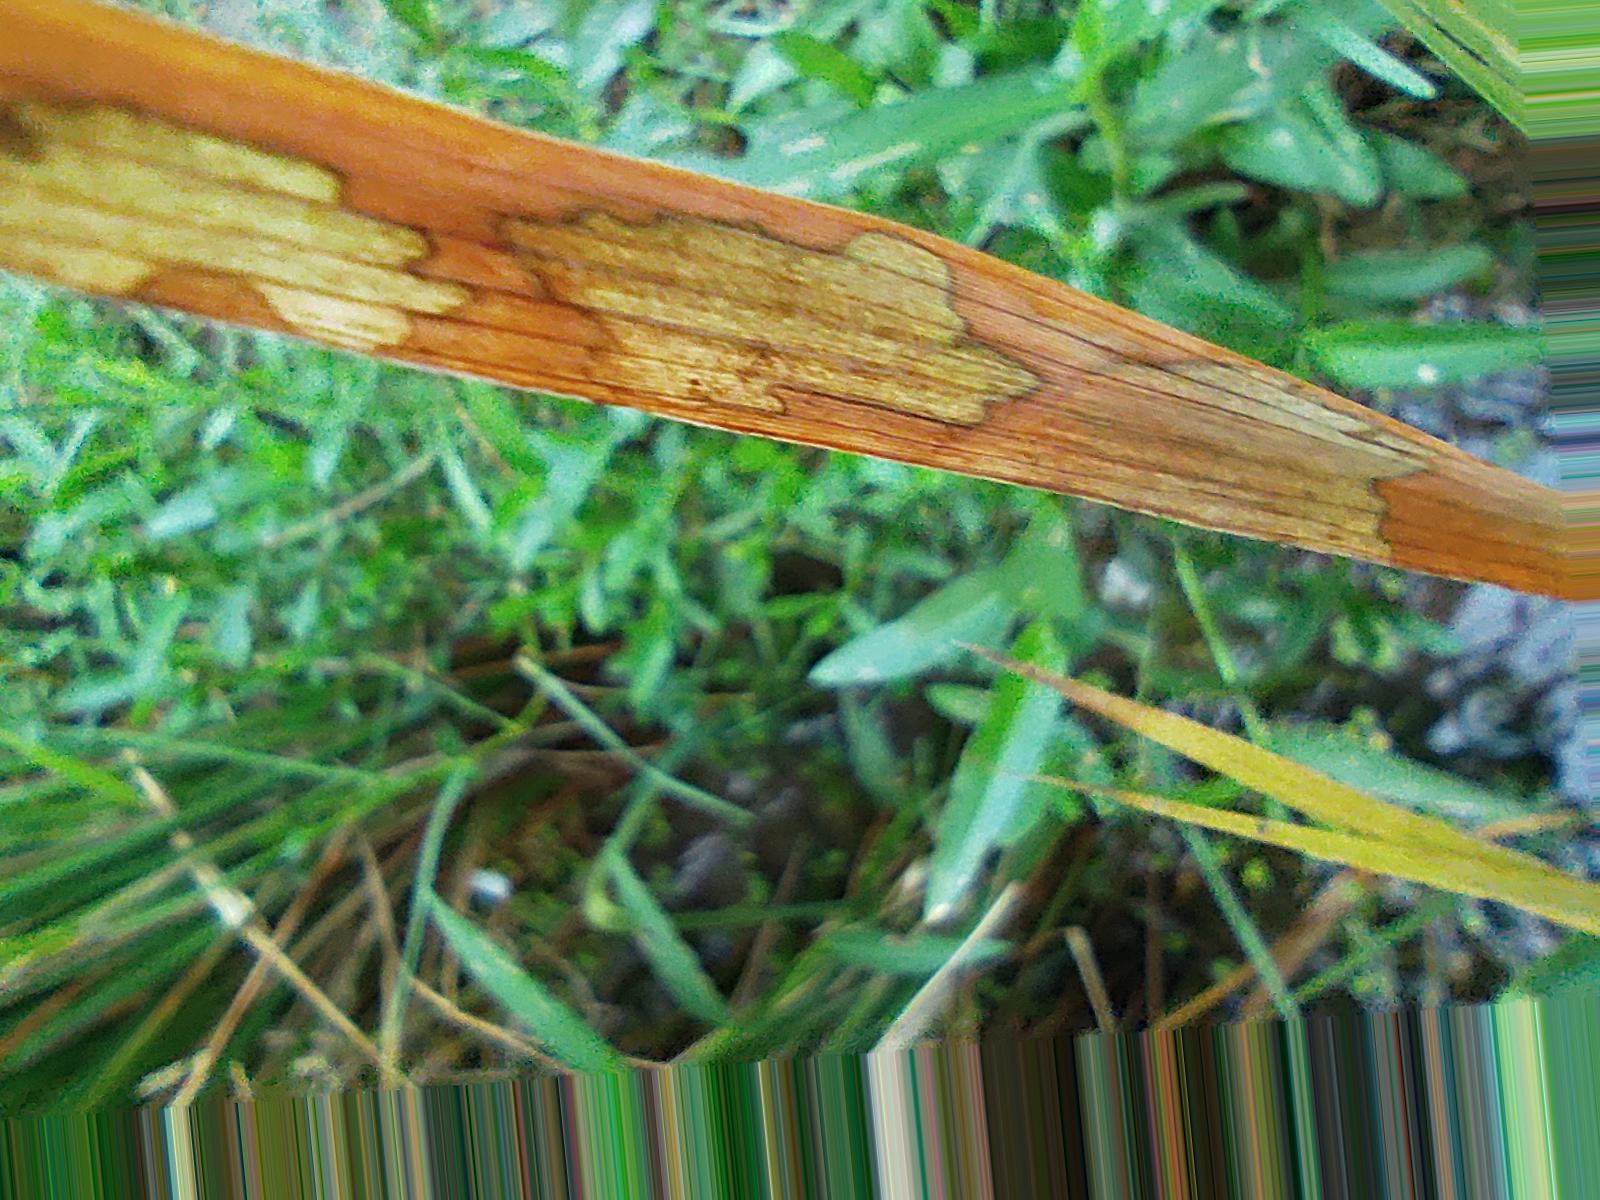
Nhãn: Bệnh Đốm Vằn ( Khô vằn ) ( Sheath Blight )